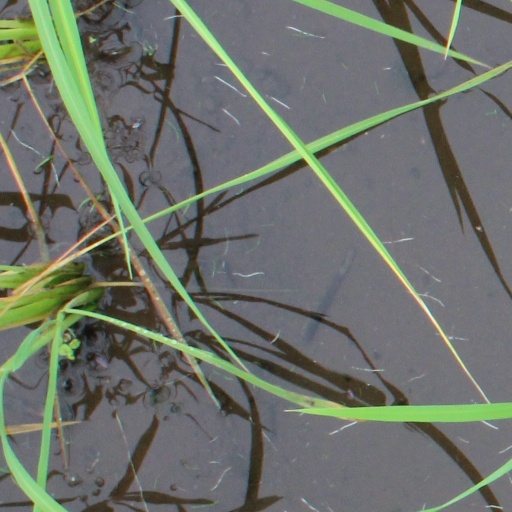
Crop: rice